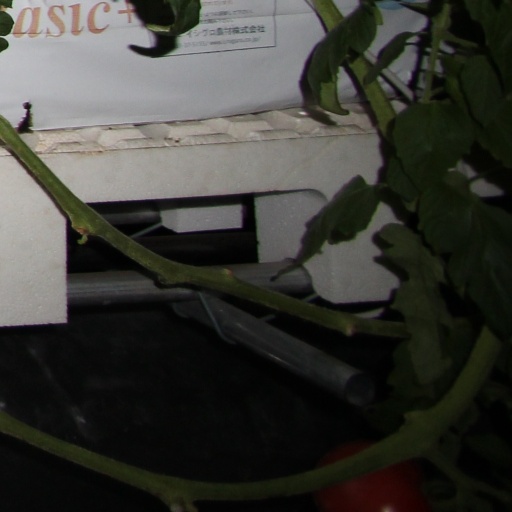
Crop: tomato